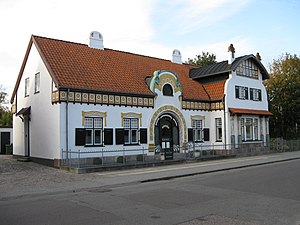
C.H. Clausen / Værker
Jugendhuset, Varde (1901)
Jugendhuset i Varde
Christian Hjerrild Clausen var en produktiv dansk arkitekt, der især har sat sit fingeraftryk på Esbjergs bybillede.